Zebra shark

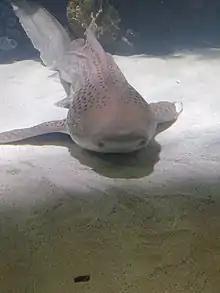
Female zebra shark at the Children's Aquarium at Fair Park

Docile and slow-moving, zebra sharks are not dangerous to humans and can be easily approached underwater. However, they have bitten divers who pull on their tails or attempt to ride them. As of 2008 there is one record of an unprovoked attack in the International Shark Attack File, though no injuries resulted. They are popular attractions for ecotourist divers in the Red Sea, off the Maldives, off Thailand's Phuket and Phi Phi islands, on the Great Barrier Reef, and elsewhere. Many zebra sharks at diving sites have become accustomed to the presence of humans, taking food from divers' hands and allowing themselves to be touched. The zebra shark adapts well to captivity and is displayed by a number of public aquaria around the world. The small, attractively colored young also find their way into the hands of private hobbyists, though this species grows far too large for the home aquarium.